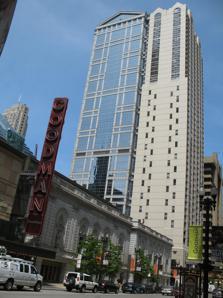
Building: Harris and Selwyn Theaters
Country: United States of America
Year built: 1922
This article is about the former theaters in the Chicago Loop. For the current theater in the Chicago Loop within the Harris and Selwyn Theaters' building, see Goodman Theatre . For the current theater in the Chicago Loop within Millennium Park, see Harris Theater (Chicago) . Harris and Selwyn Theaters Harris and Selwyn Theaters buildings (right foreground) with new Goodman Theatre occupant. General information Town or city 180-190 N. Dearborn St. Chicago, IL , Illinois Country United States Completed 1922 Design and construction Architect(s) C. Howard Crane and H. Kenneth Franzheim Chicago Landmark Designated March 31, 1983 The Harris and Selwyn Theaters are twin theatres located in the Loop community area of Chicago, Illinois .  They were built by Sam H. Harris and Archie and Edgar Selwyn . They were designated a Chicago Landmark on March 31, 1983. They have been redesigned by the Goodman Theatre , which is located in them. The Harris and the Selwyn originally operated as live playhouses.  Among the plays presented at the Harris was the Chicago run of " A Streetcar Named Desire ."  Both theatres were purchased by producer Michael Todd and converted into movie theaters in the 1950s.  The Harris was renamed The Michael Todd Theatre, and the Selwyn renamed Michael Todd's Cinestage.  The Harris occasionally presented live performances during this period, such as a production of " Two for the Seesaw " starring Ruth Roman .  Both theatres were closed by the beginning of the 1980s, but were briefly re-opened in 1986 as the short-lived Dearborn Cinemas. In 2000, the two theaters were completely gutted and rebuilt as part of the Goodman Theatre. The landmarked exteriors were retained as part of the new building. References